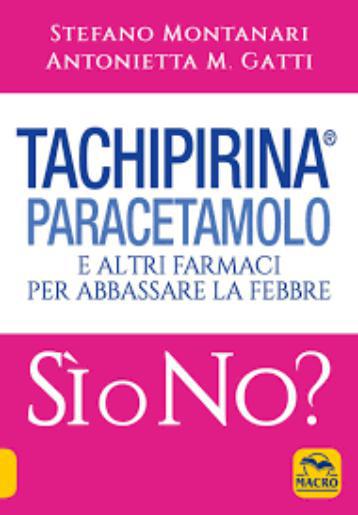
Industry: Medical